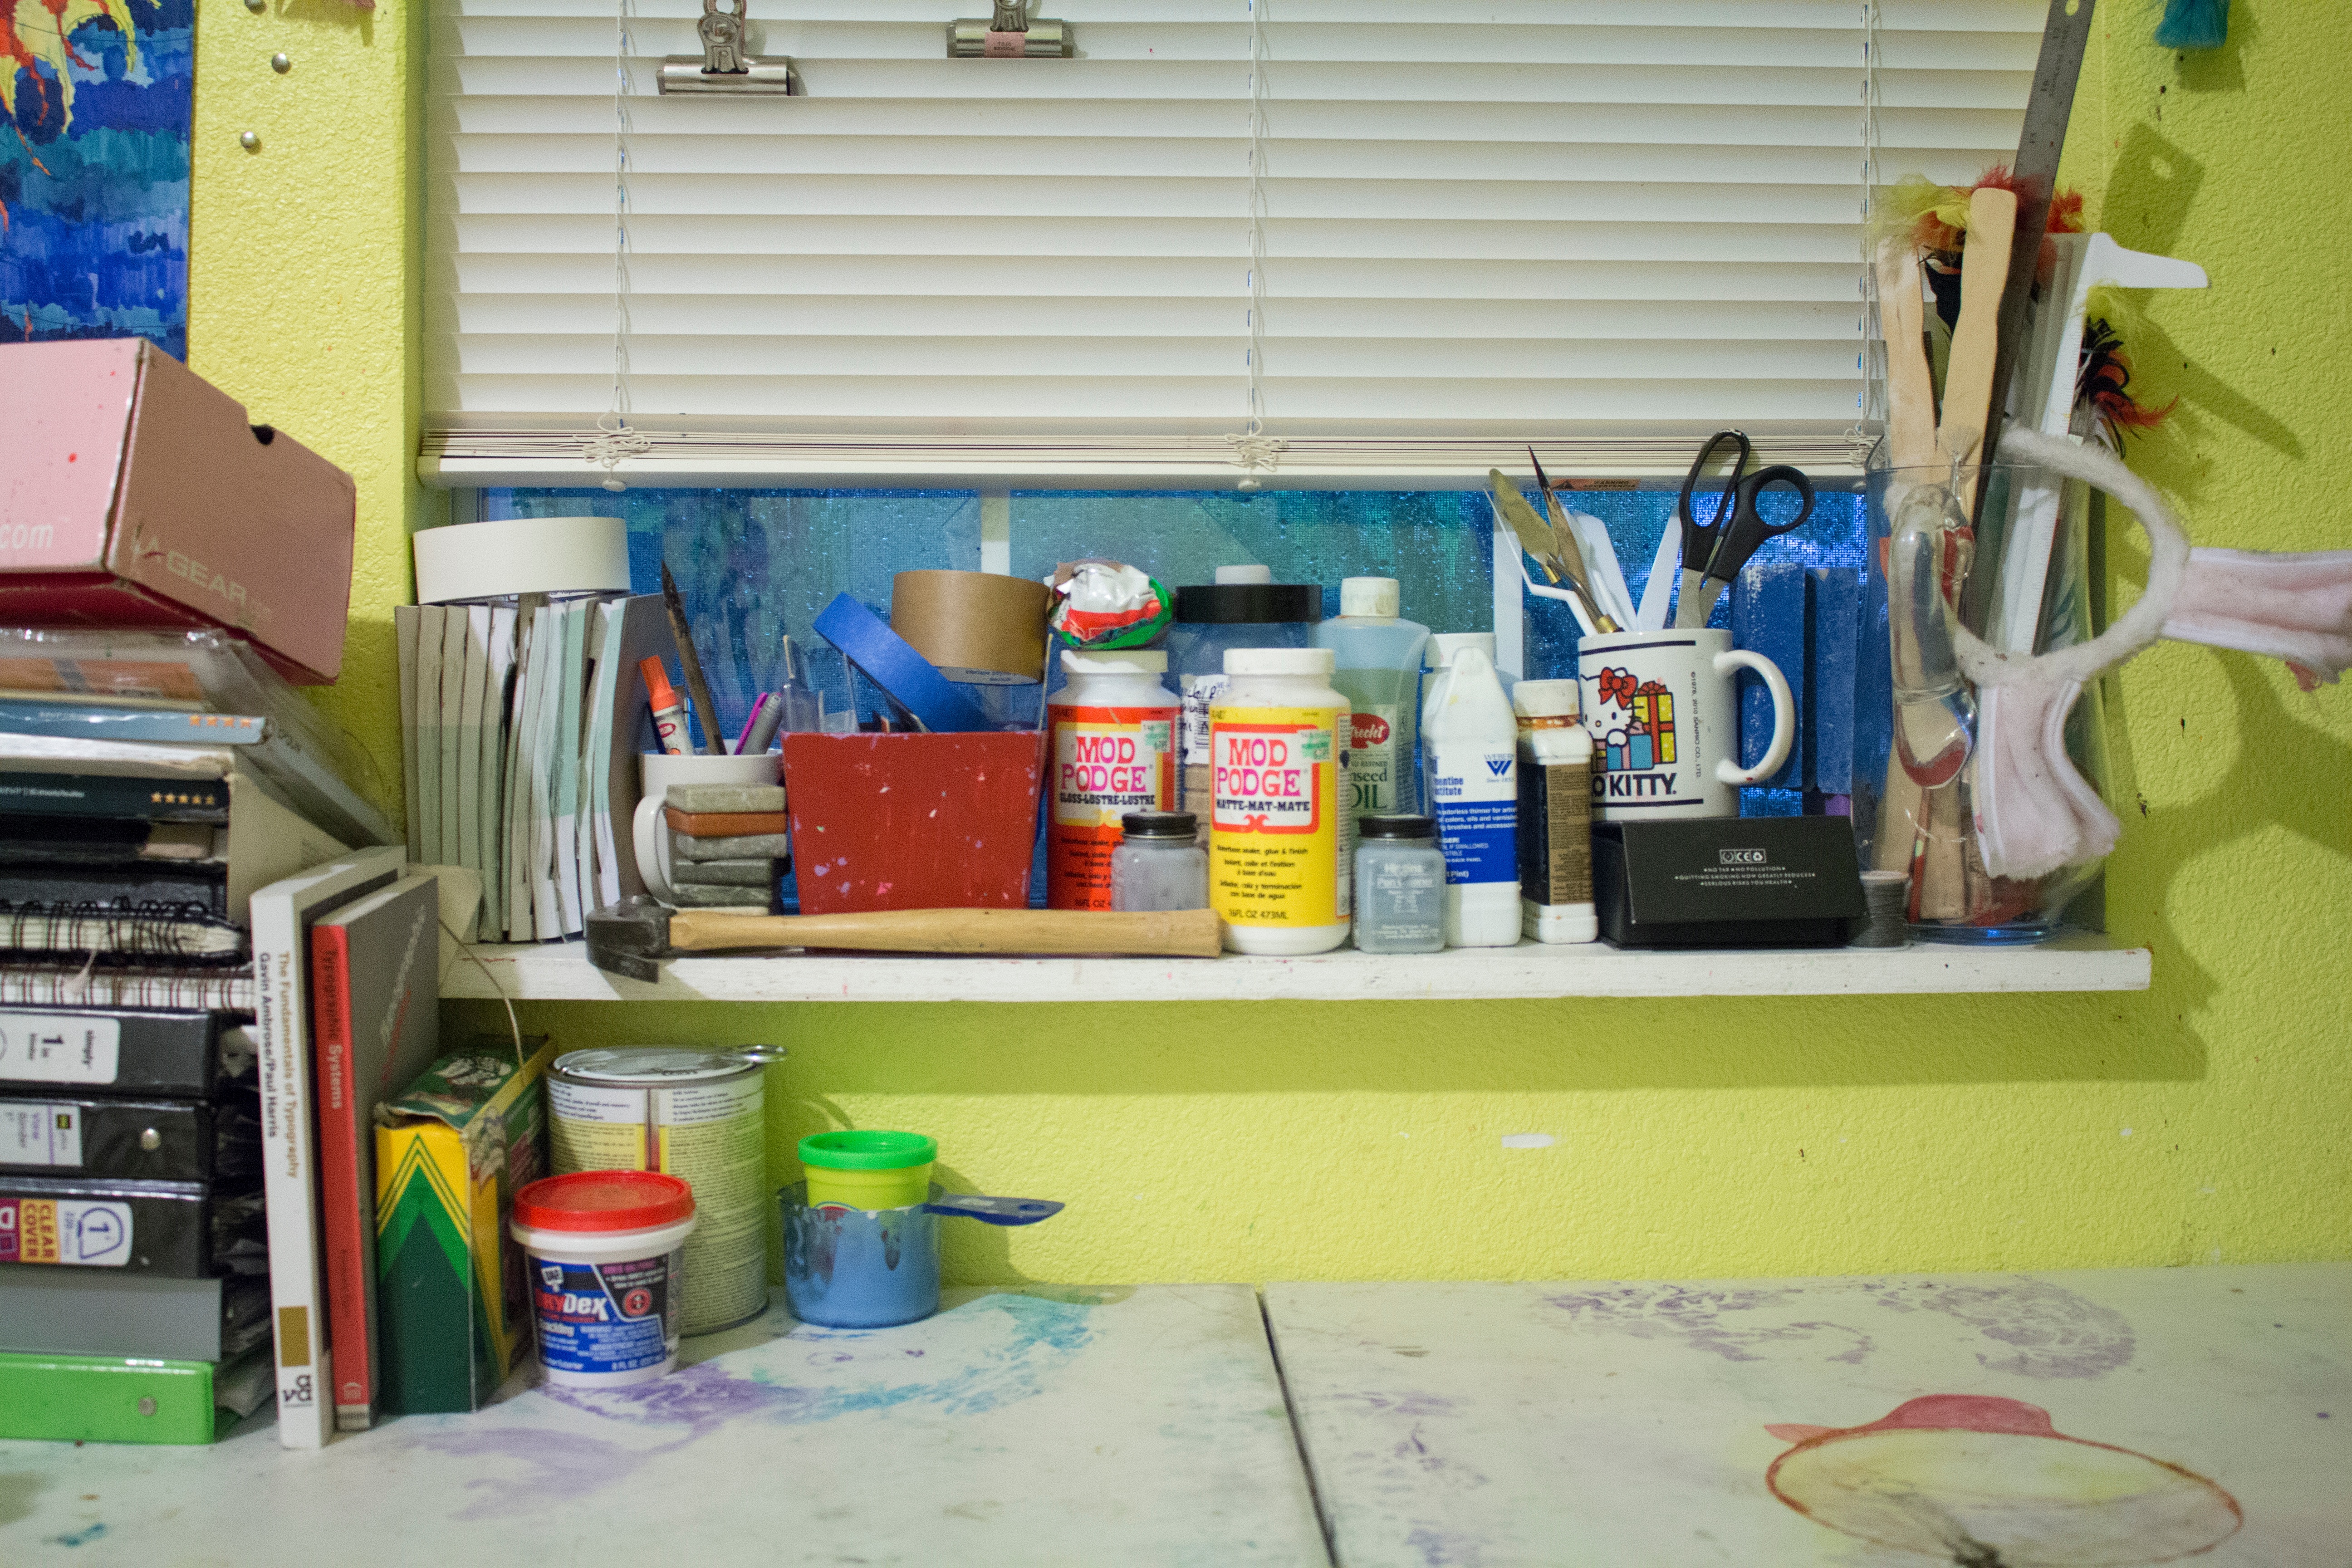
play, room, classroom, art